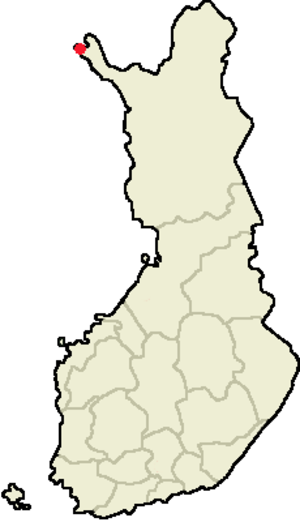
Kilpisjärvi est un village de la municipalité d'Enontekiö, situé à l'extrême nord-ouest de la Finlande.